HMS Revenge (06)

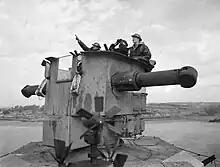
"Revenge"s forward HACS Mk III director and its crew in 1940

"Revenge" was fitted with anti-torpedo bulges between October 1917 and February 1918. They were designed to reduce the effect of torpedo detonations and improve stability. They increased her beam by over 13 feet (4 m) to , her displacement to and reduced her draught to , all at deep load. They increased her metacentric height to . Later in 1918, rangefinders were fitted in 'B' and 'X' turrets. In 1919 her complement was 1,240 officers and ratings.